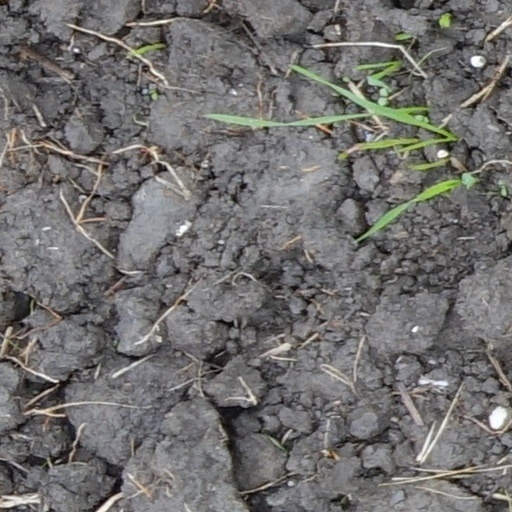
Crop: wheat